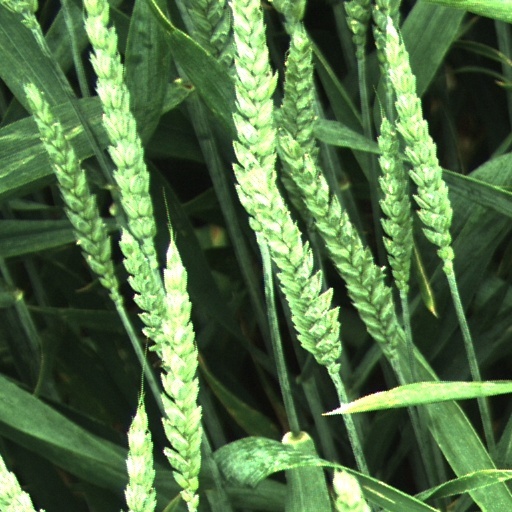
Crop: wheat